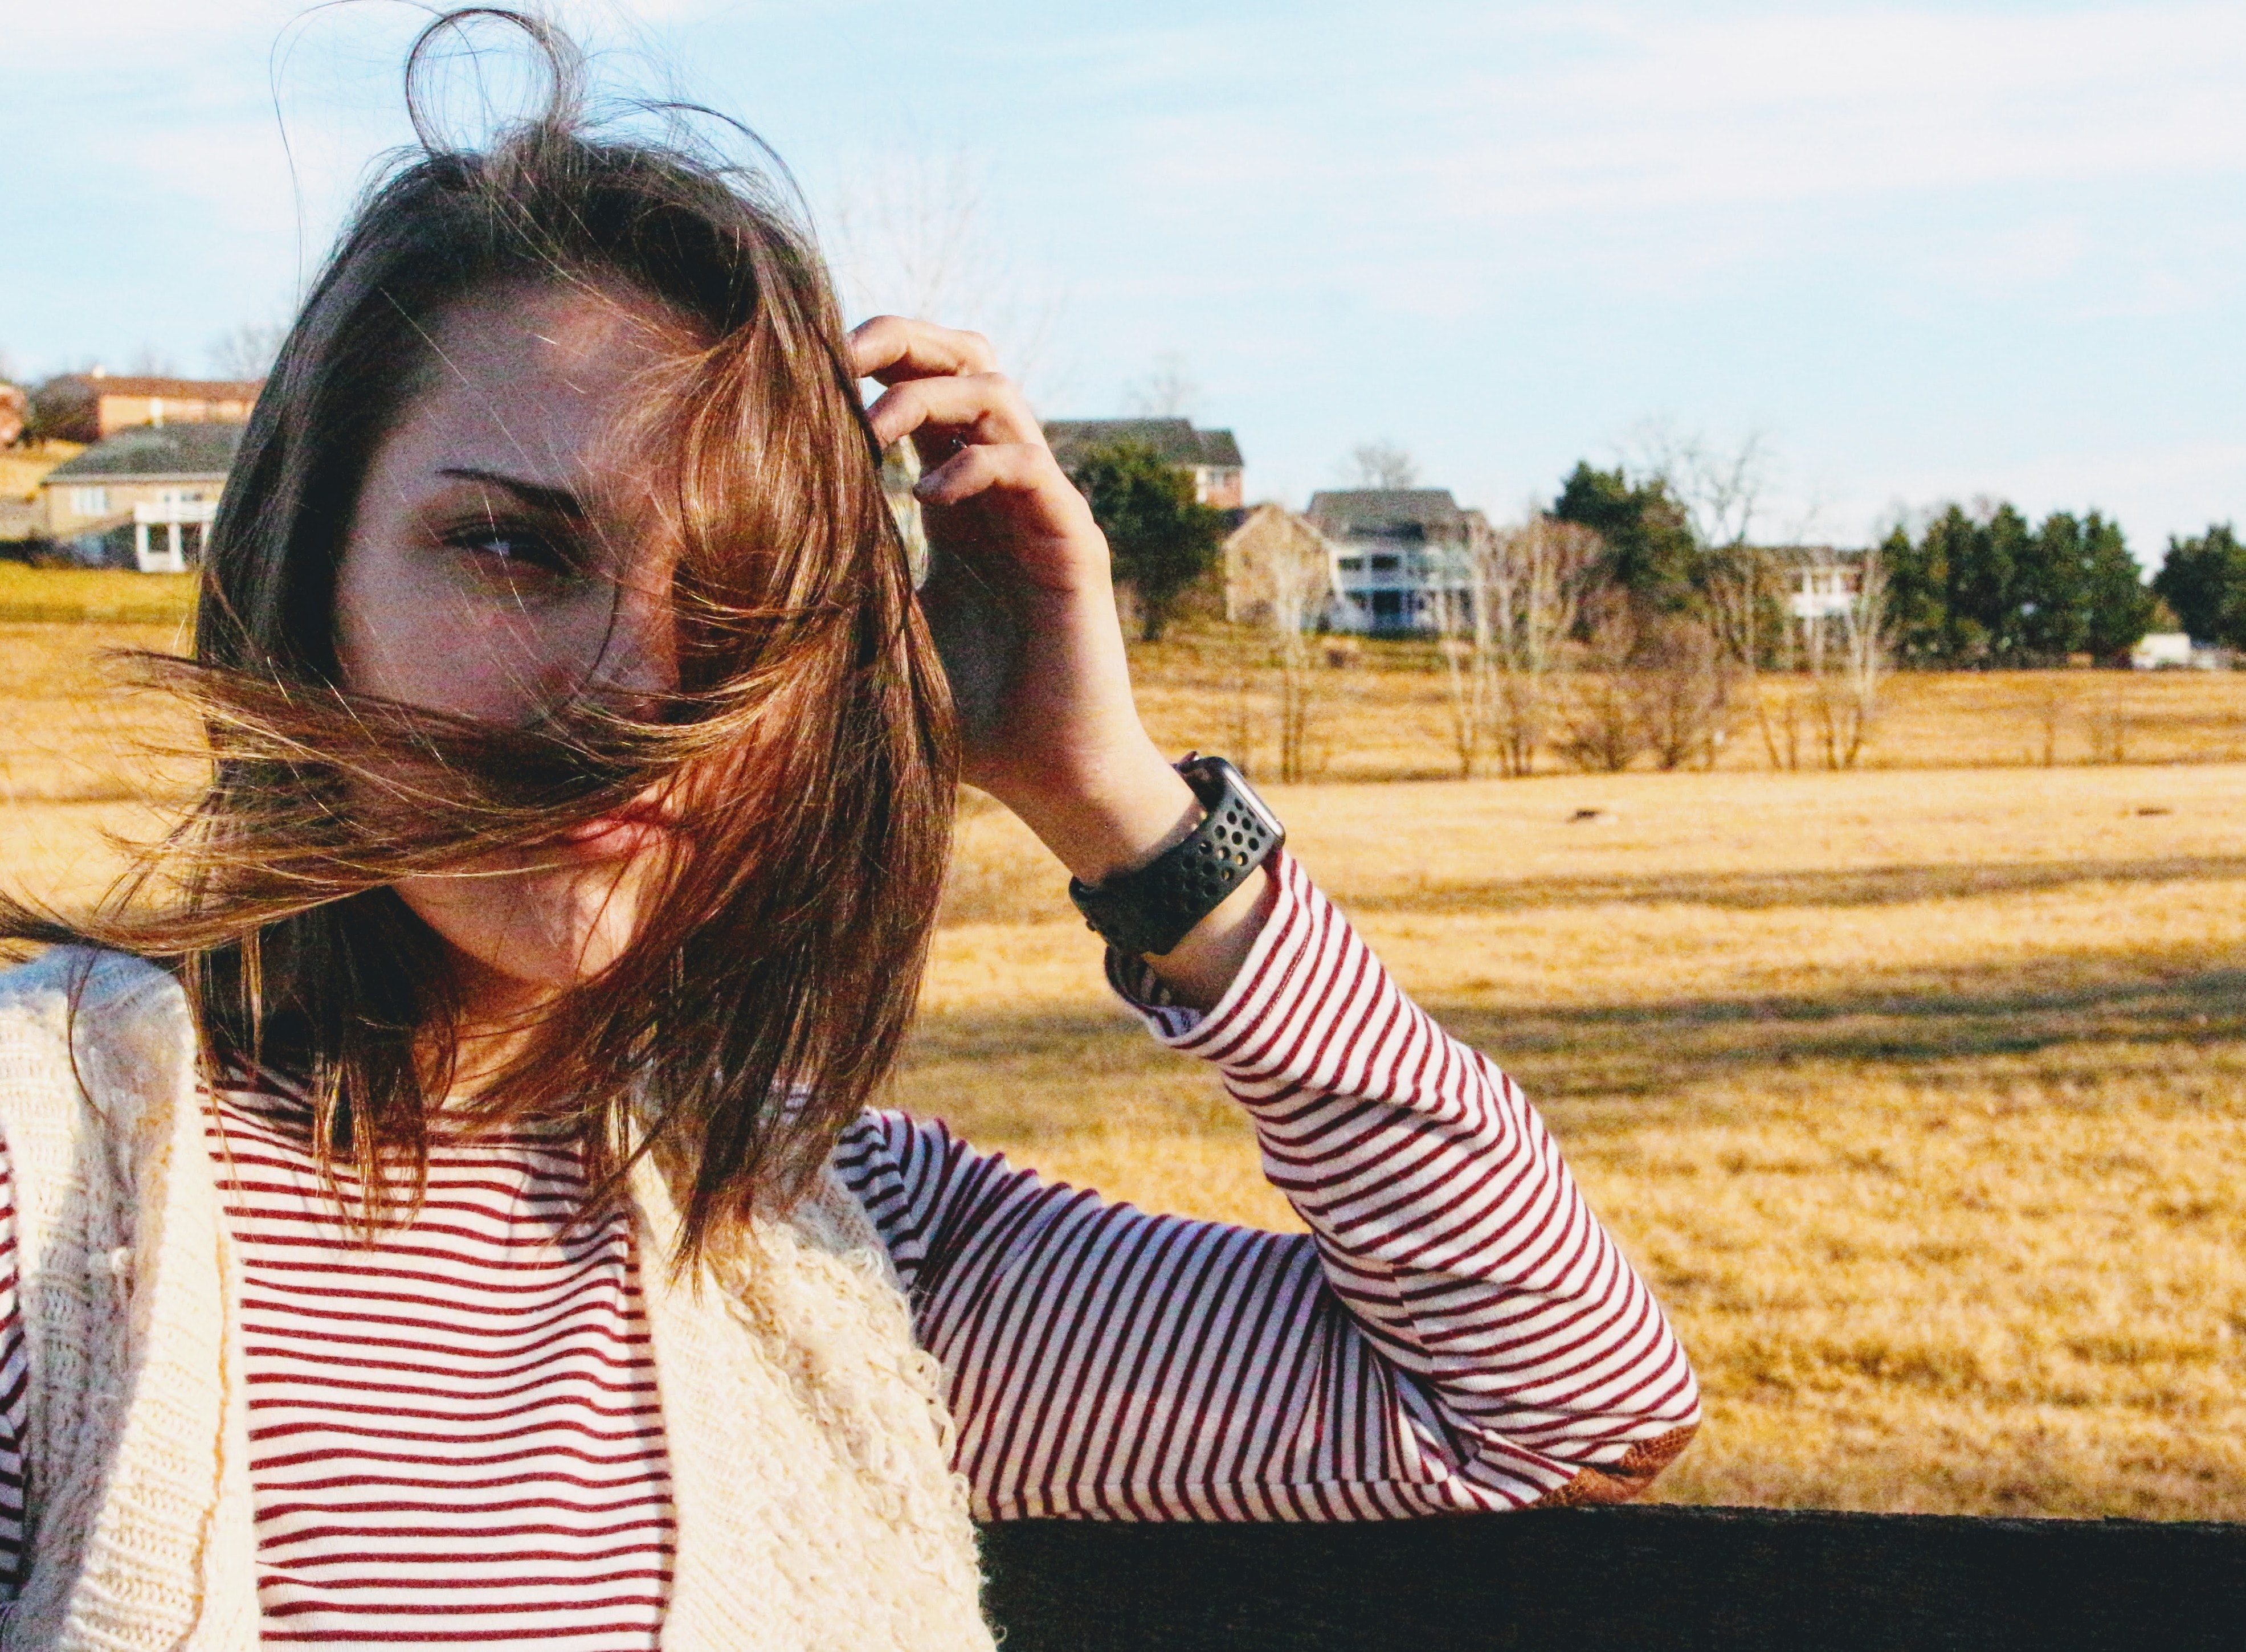
hair, face, facial expression, skin, beauty, nose, shoulder, eyewear, lip, smile, eye, brown hair, forehead, grass family, summer, human, long hair, tree, hand, joint, sunglasses, photography, happy, cool, mouth, sunlight, neck, black hair, travel, plant, selfie, glasses, vacation, fashion accessory, portrait photography, portrait